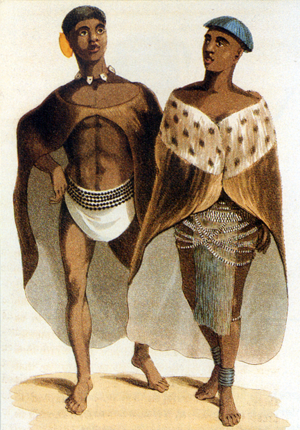
Les Tswanas sont une population bantoue d'Afrique australe, vivant principalement en Afrique du Sud, au Botswana – qui leur doit son nom et où ils sont largement majoritaires – ainsi qu'en Namibie. Ils constituent le rameau occidental des Sothos. Leur nombre total était estimé à plus de 3 millions de personnes en 1996.